Mira Adanja Polak

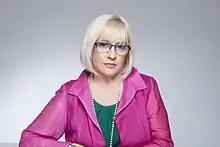
Adanja Polak in 2016

Mira Adanja Polak (born 22 August 1942) is a Serbian journalist, producer, researcher, author and TV host.